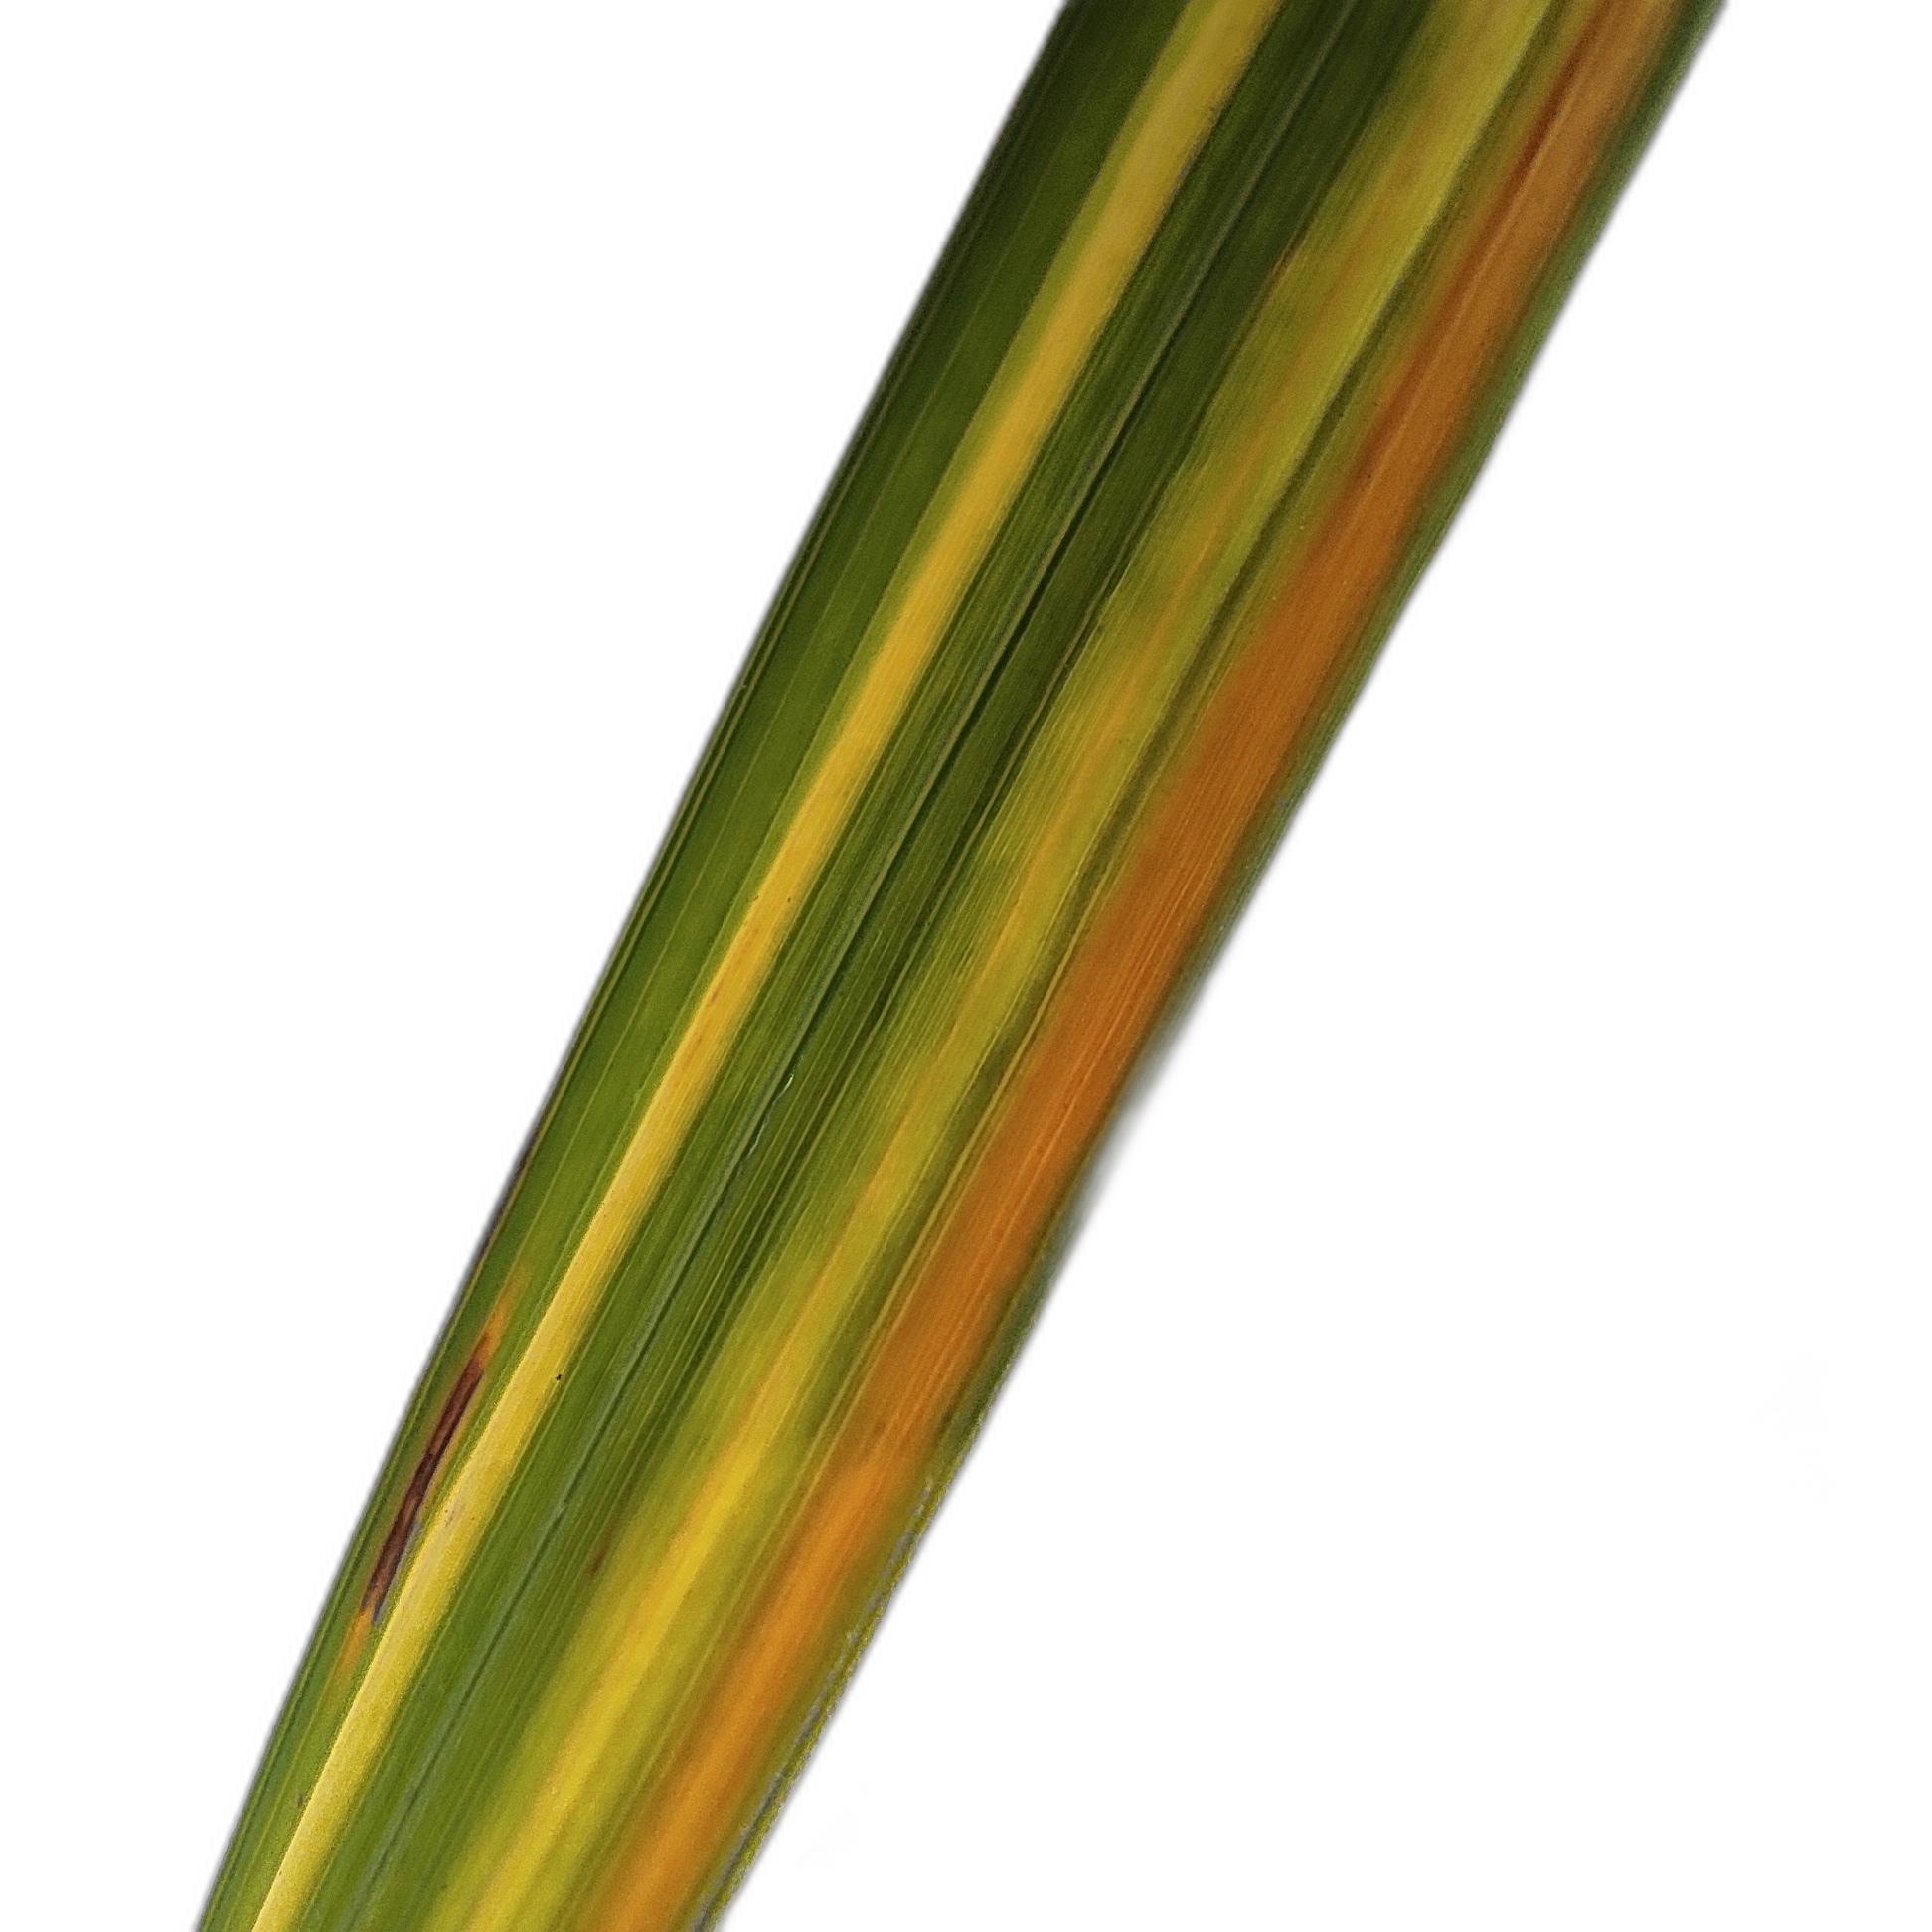
Label: Rice Stripes